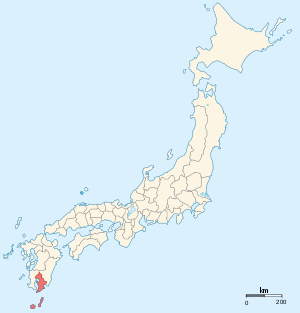
La province d'Ōsumi est une ancienne province du Japon qui se trouvait sur la péninsule d'Ōsumi, qui est actuellement la partie est de la préfecture de Kagoshima, sur l'île de Kyushu. La province d'Ōsumi était entourée par les provinces de Hyūga et de Satsuma. Elle faisait partie des neuf provinces qui donnèrent plus tard le nom de Kyushu à l'île. Cette île s'appelait alors Saikaidō, littéralement, la « route de la mer de l'Ouest ».